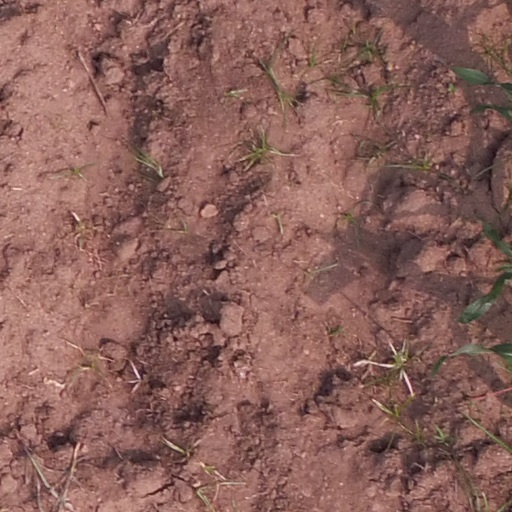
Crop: maize; corn